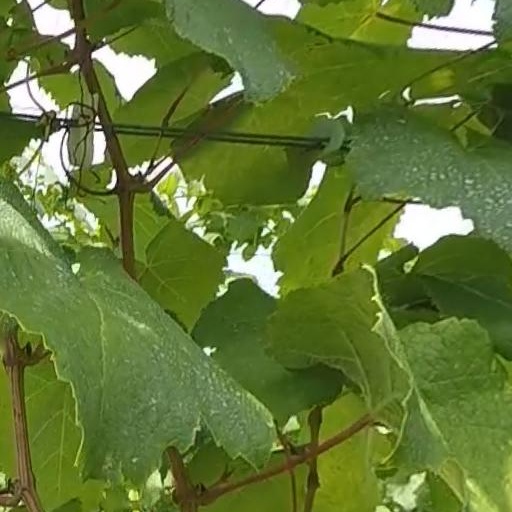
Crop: grape